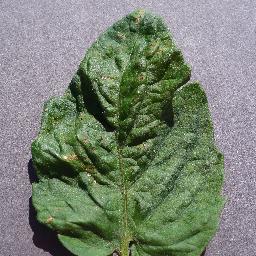
Label: Tomato___Target_Spot